Phyllotaxis

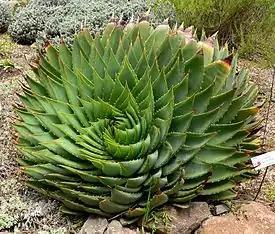
Crisscrossing spirals of "Aloe polyphylla"

In botany, phyllotaxis or phyllotaxy is the arrangement of leaves on a plant stem. Phyllotactic spirals form a distinctive class of patterns in nature.